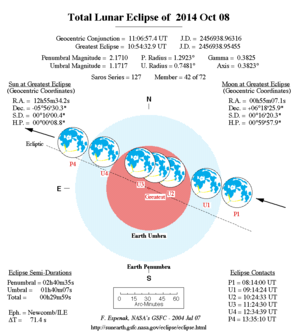
Une éclipse lunaire, ou éclipse de Lune, est une éclipse se produisant à chaque fois que la Lune se trouve dans l'ombre de la Terre. D'un point de vue lunaire, il s'agit d'une occultation du Soleil par la Terre. Cela se produit uniquement lorsque la Lune est éclairée, et quand le Soleil, la Terre et la Lune sont alignés ou proches de l’être. Le type et la taille d'une éclipse lunaire dépendent de la position relative de la Lune par rapport à ses nœuds orbitaux.